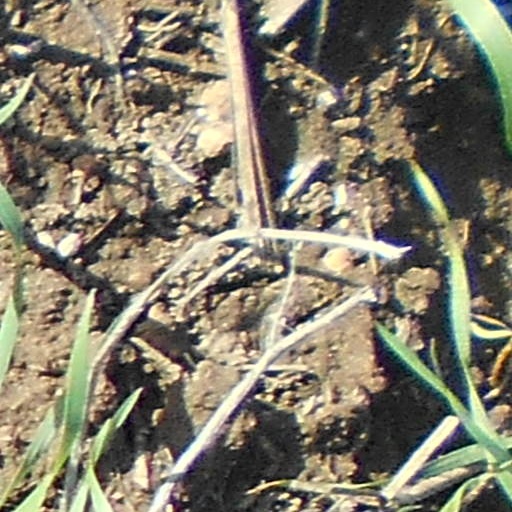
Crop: wheat